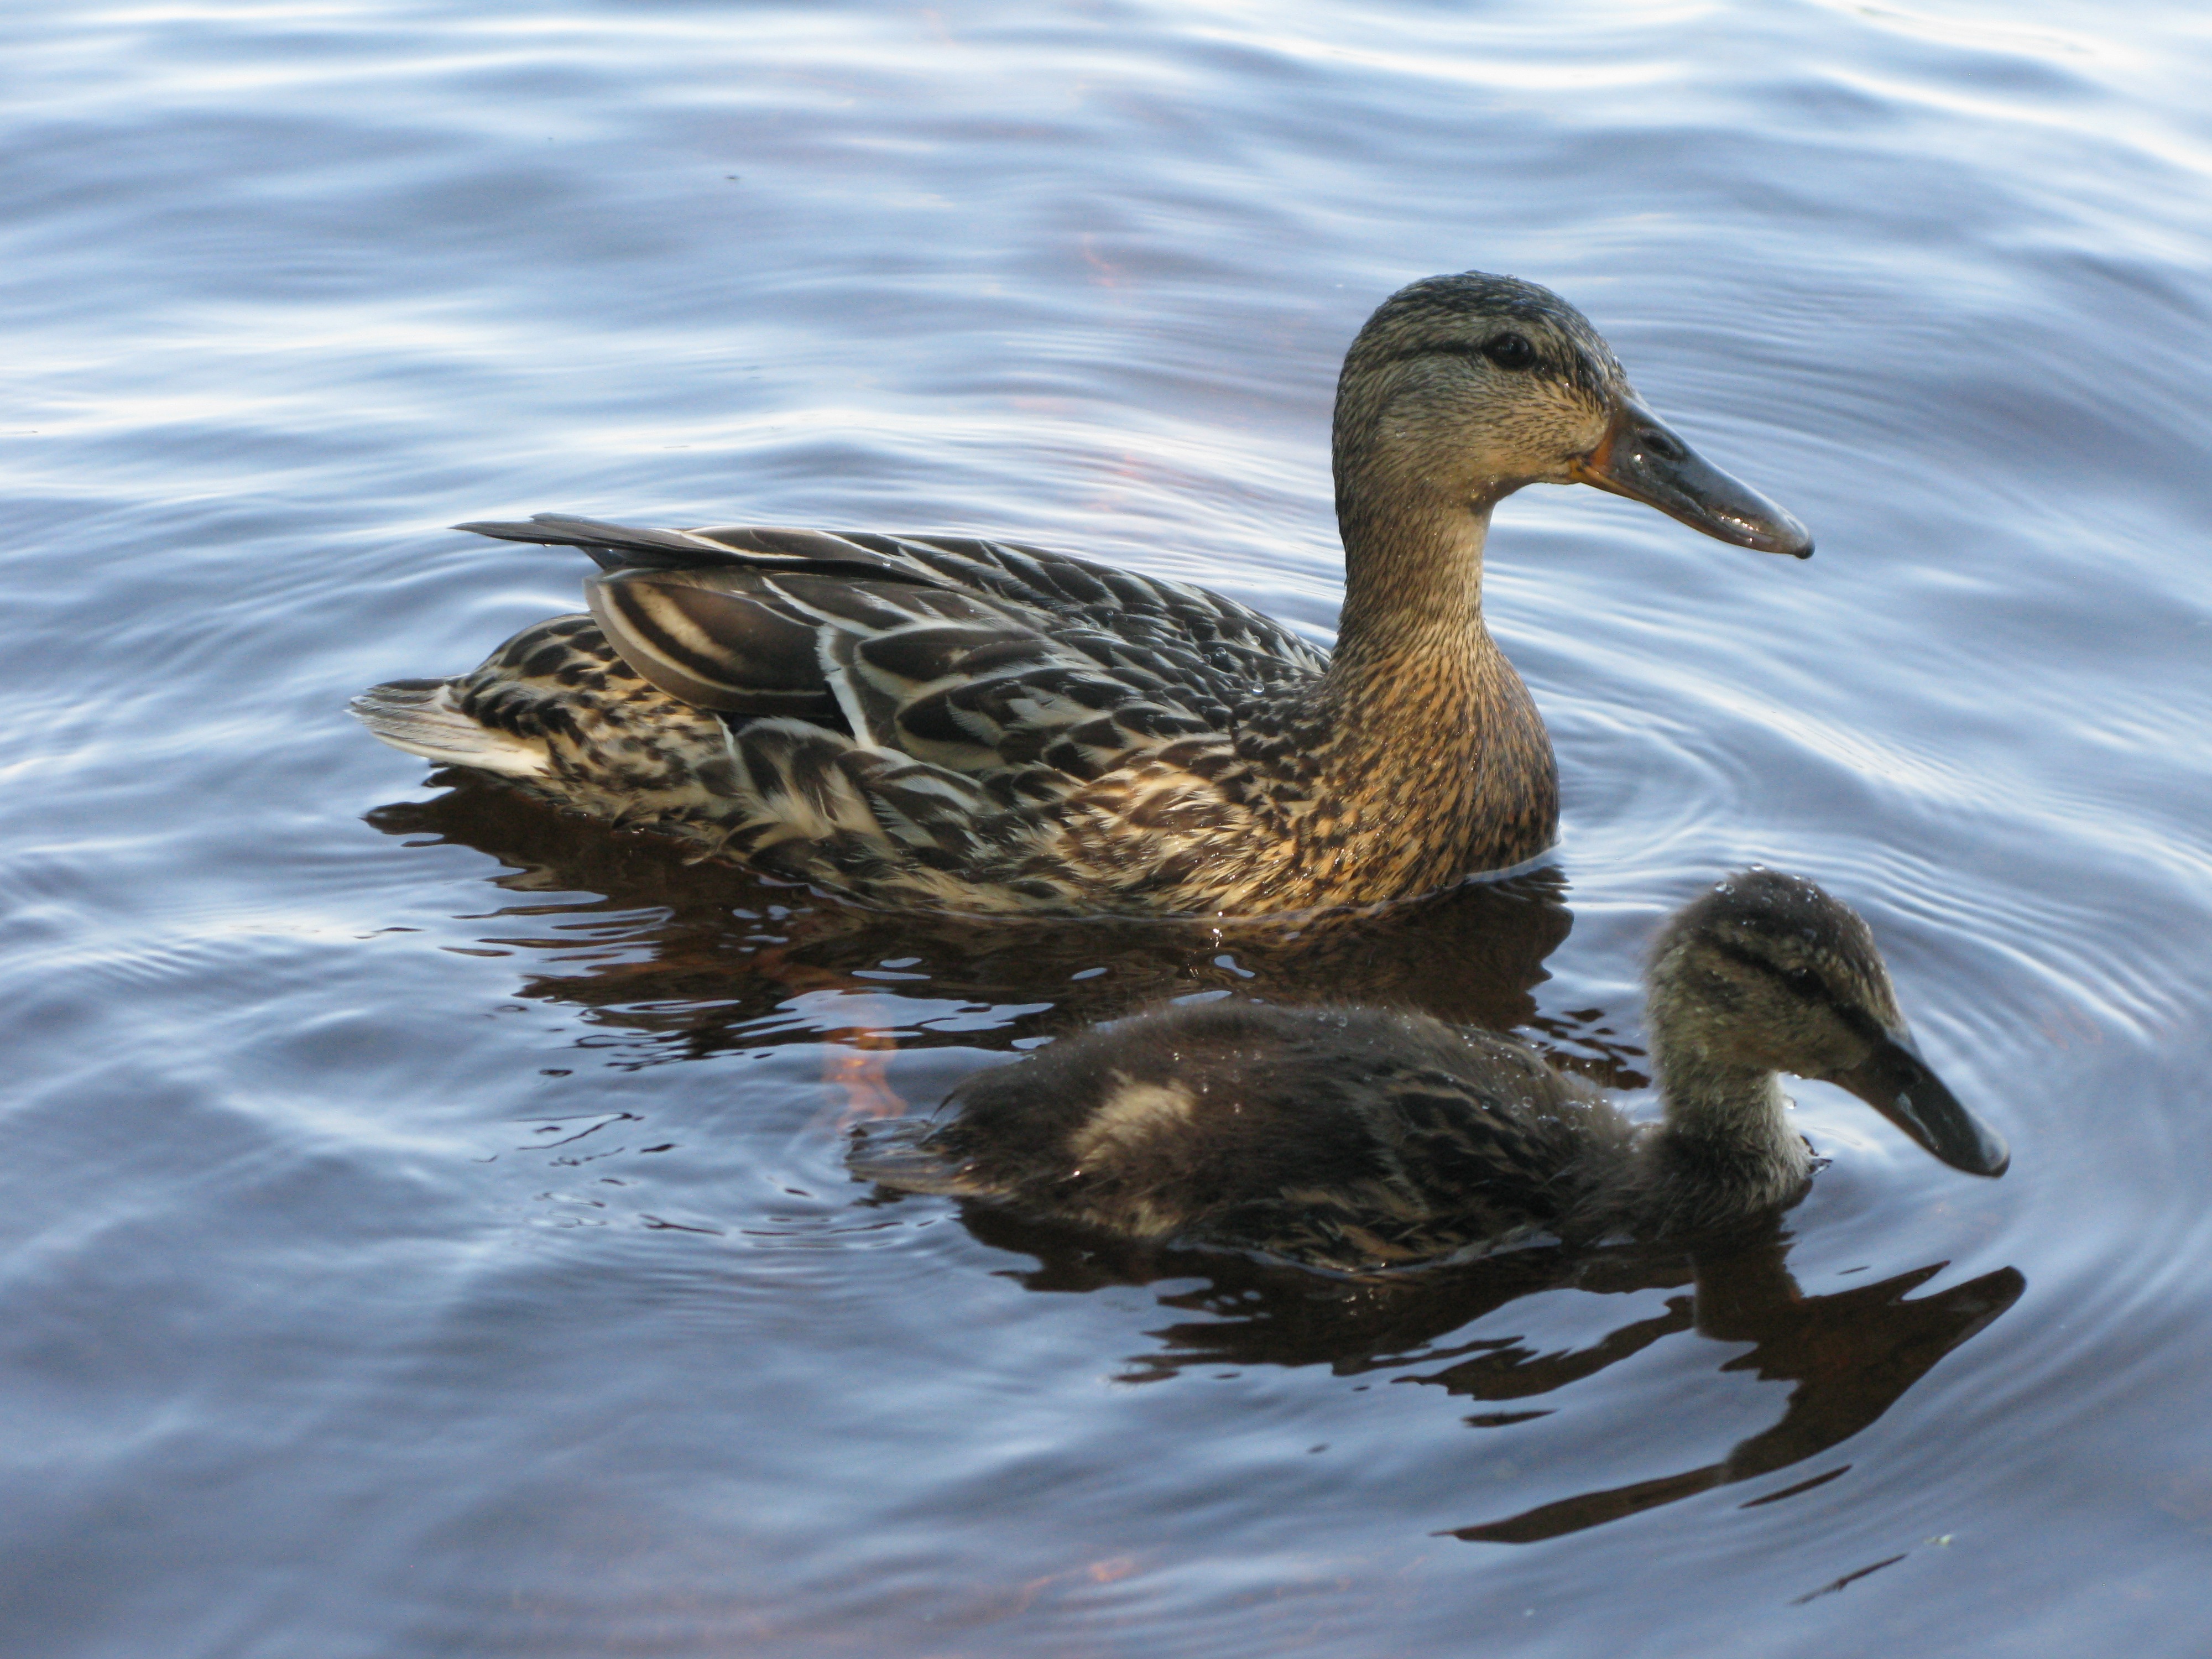
water, nature, bird, wing, wildlife, reflection, beak, fauna, duck, vertebrate, waterfowl, cub, water bird, mallard, mergus, ducks geese and swans, seaduck